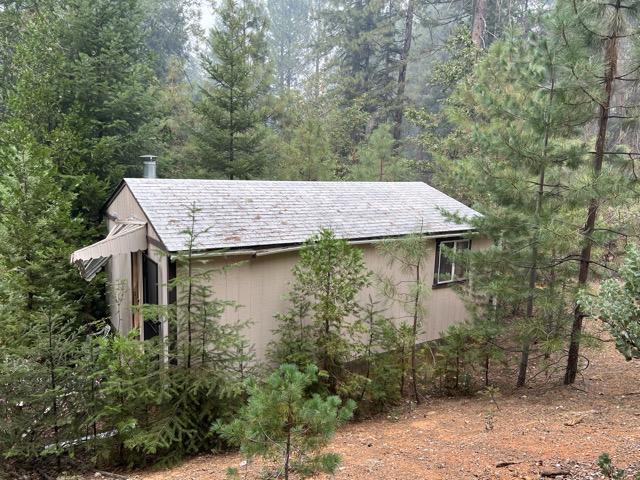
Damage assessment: no_damage